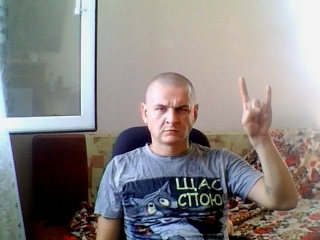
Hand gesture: rock